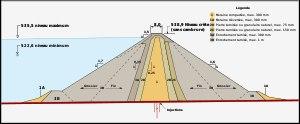
Le réservoir de Caniapiscau est un lac de barrage qui forme la partie la plus orientale du complexe hydroélectrique La Grande dʼHydro-Québec. Dʼune superficie de 4 318 km², le réservoir est de loin la plus grande étendue dʼeau douce sur le territoire du Québec au Canada. Aménagé entre 1976 et 1983 dans une région difficile dʼaccès du Moyen-Nord québécois, à plusieurs centaines de kilomètres de tout endroit habité, le réservoir est alimenté par un bassin versant de 37 660 km² qui a été détourné du bassin versant de la rivière Caniapiscau, un affluent de la rivière Koksoak.
Un barrage en remblai est un barrage constitué d'un matériau meuble, qu'il soit très fin ou très grossier.